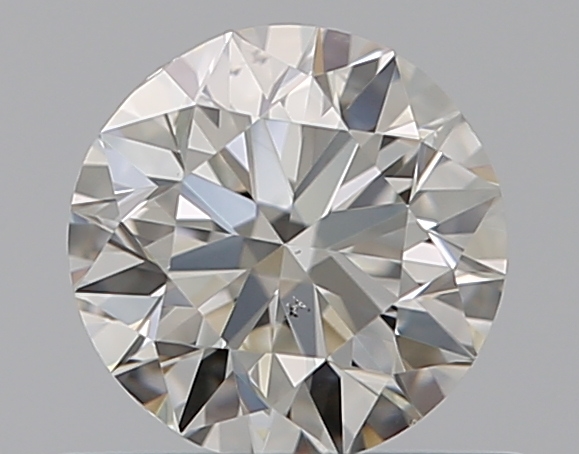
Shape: round
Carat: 0.5
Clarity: VS2
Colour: J
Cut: EX
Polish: VG
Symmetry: VG
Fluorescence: F
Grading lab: GIA
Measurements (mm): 5.06 x 5.1 x 3.15